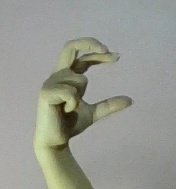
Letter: thal